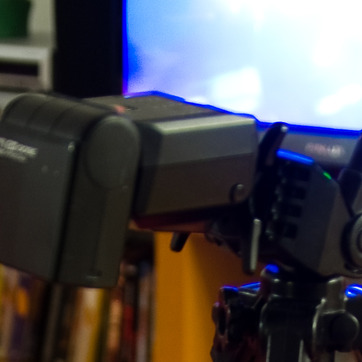
Material: plastic